Tourism in Nakhchivan Autonomous Republic

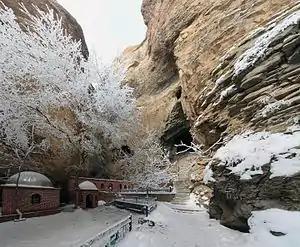

The name Ashabi-Kahf means “Cave masters” in Arabic. It is located in the natural cave between Ilandagh and Nahajir mountains. The history of this place has been related with the event in Korani-Kerim, which is about seven young people who stood against those who did not believe in God, and the story of their hide in the cave and sleep of 300 years in Ashabi-Kahf. Because of the connection of this place to Korani-Kerim, people viewed Ashabi-Kahf as a sacred place.